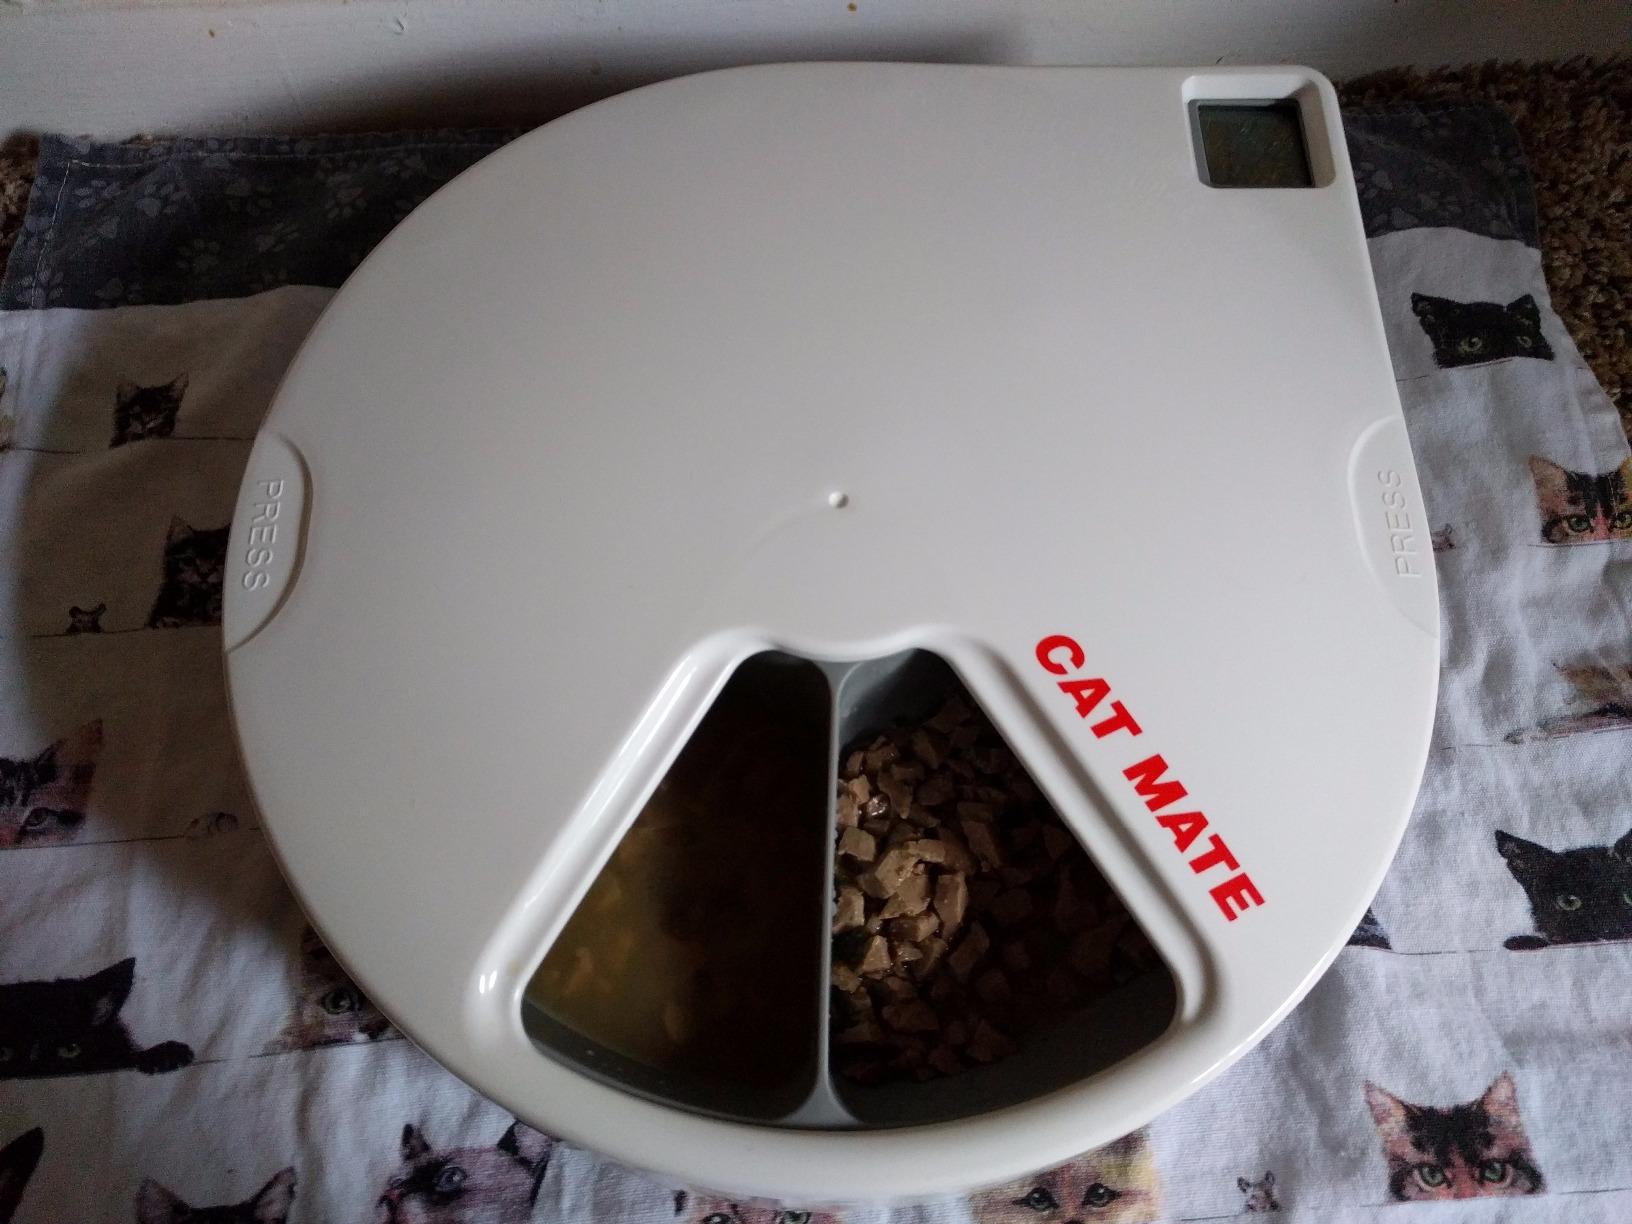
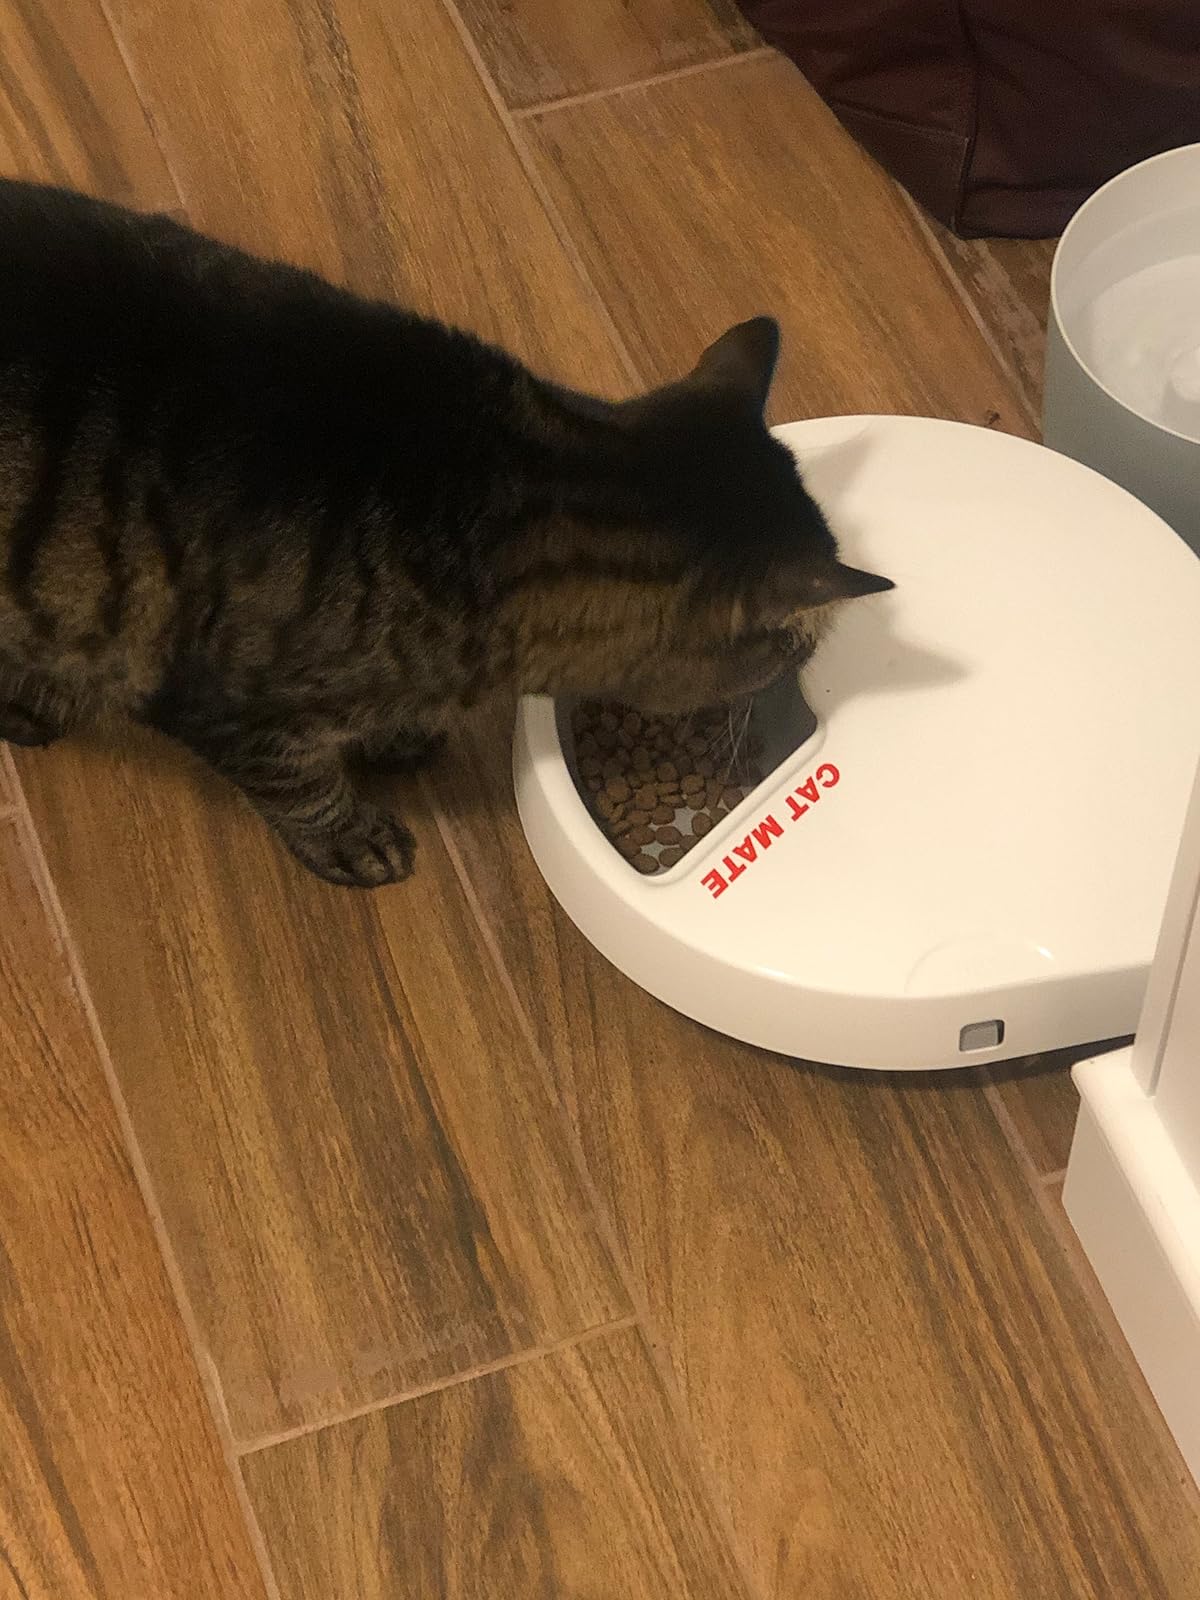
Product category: items_feeder
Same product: yes